Idris Haron

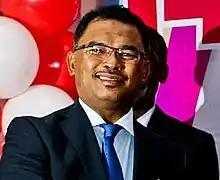

Idris bin Haron (born 13 May 1966) is a Malaysian politician who served as the 10th Chief Minister of Melaka from May 2013 to May 2018, Member of the Melaka State Executive Council (EXCO) from March 2020 to his resignation in October 2021, Member of the Melaka State Legislative